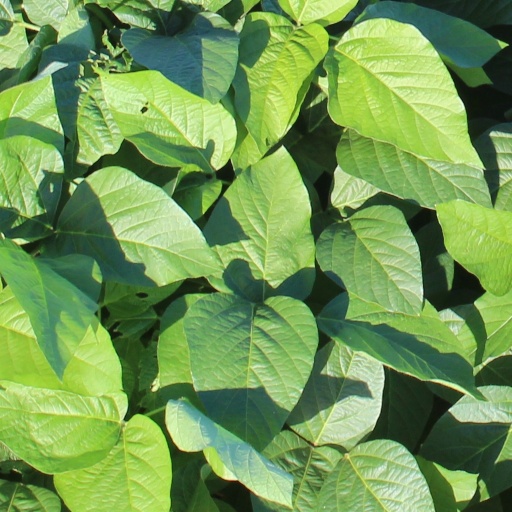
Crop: soybean